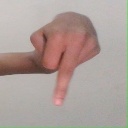
अक्षर: प